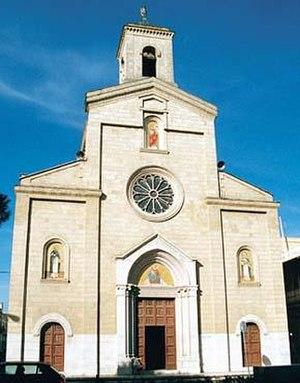
San Ferdinando di Puglia est une commune de la province de Barletta-Andria-Trani dans les Pouilles en Italie.